Bela Lugosi Meets a Brooklyn Gorilla

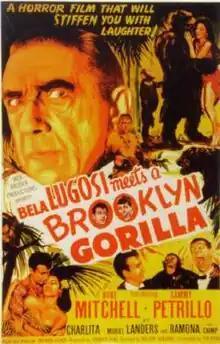
Theatrical release poster

Bela Lugosi Meets a Brooklyn Gorilla (also known as The Boys from Brooklyn and in England as Monster Meets the Gorilla) is a 1952 American comedy horror science fiction film, directed by William Beaudine and starring horror veteran Bela Lugosi with nightclub performers Duke Mitchell and Sammy Petrillo in roles approximating the then-popular duo of Martin and Lewis.